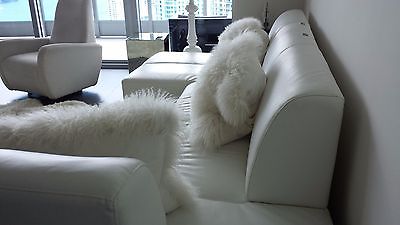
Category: sofa